Naval Aircraft Factory TS

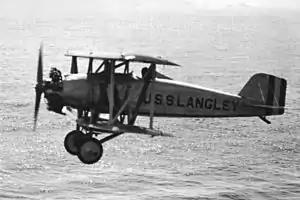
A TS-1 assigned to

The Naval Aircraft Factory TS-1 is an early biplane fighter aircraft of the United States Navy, serving from 1922 to 1929.